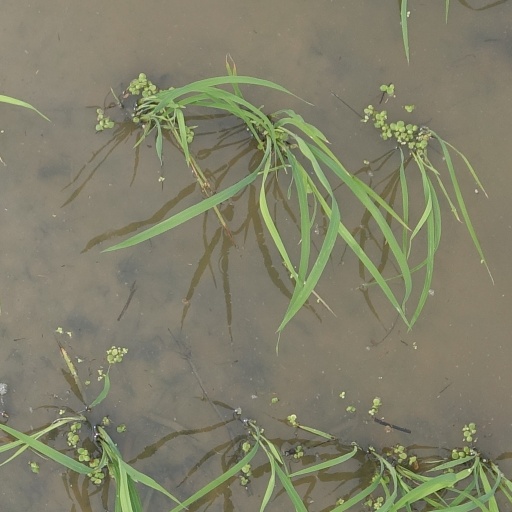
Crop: rice